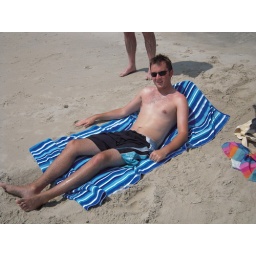
Kevin in his sand chair